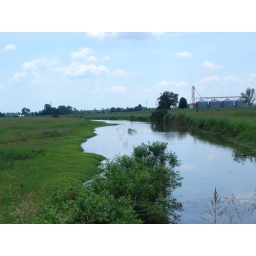
The lake in front of the house - looking south from the gate.